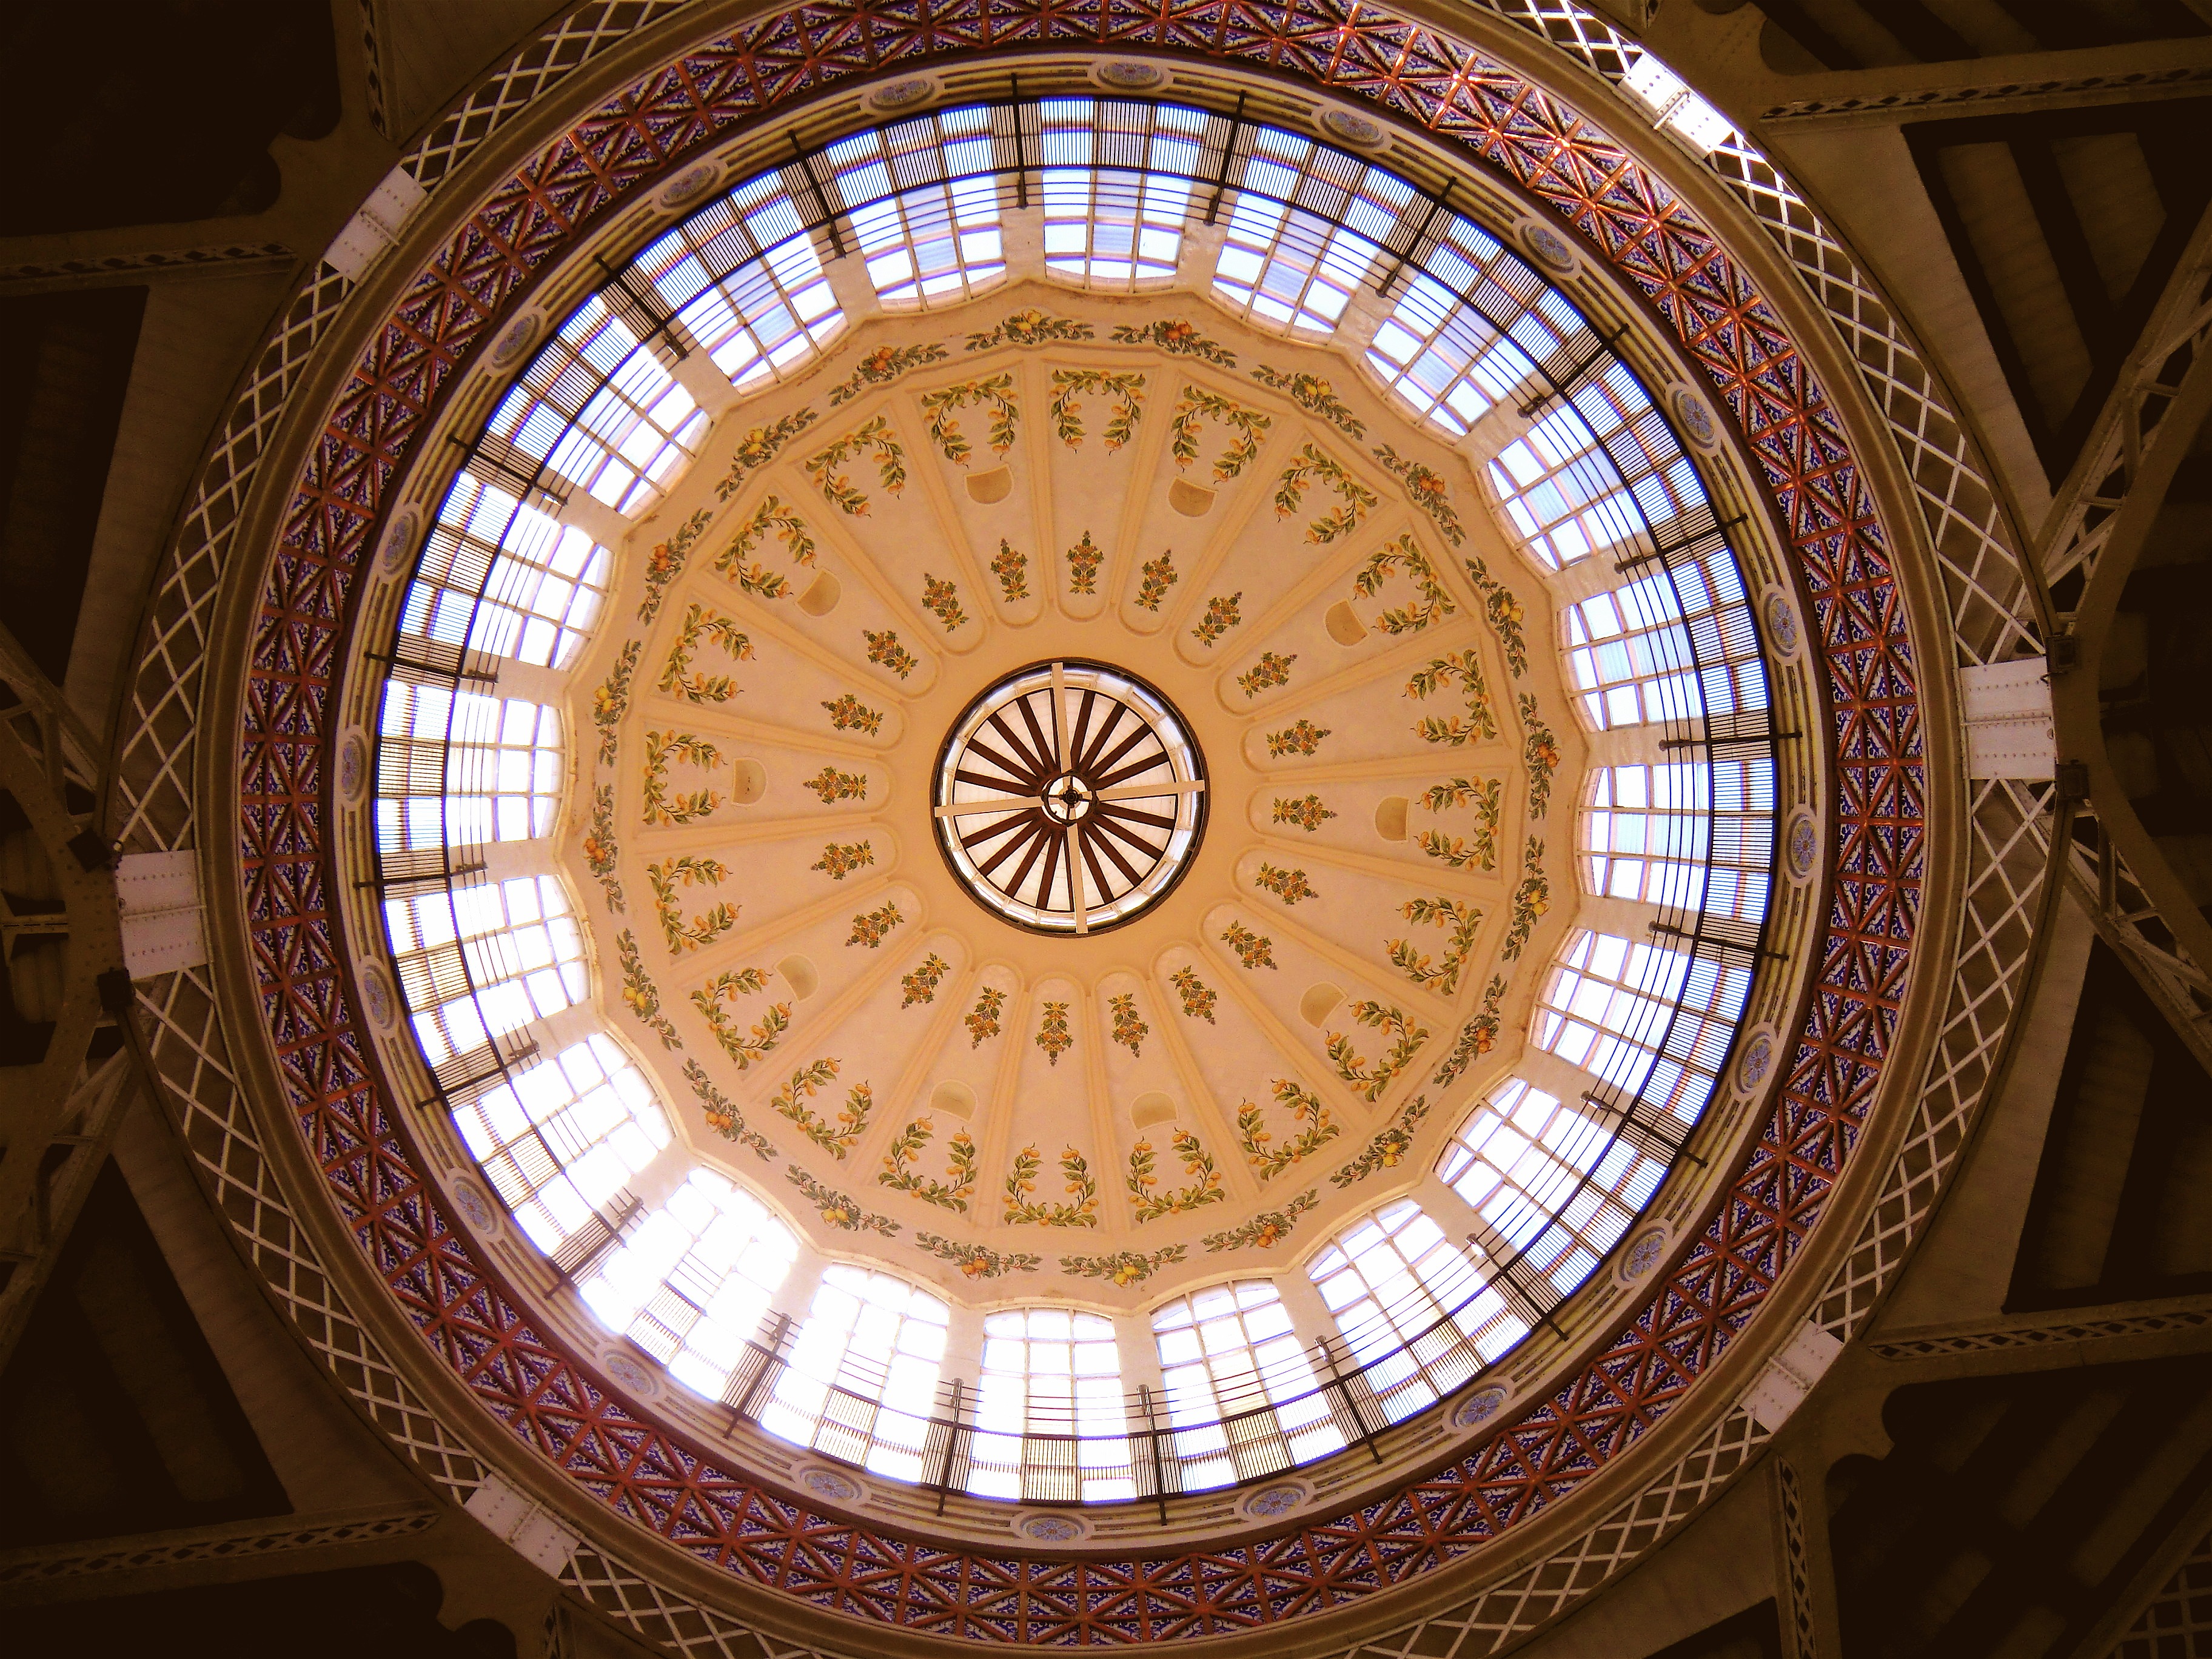
round, window, glass, roof, building, ceiling, circle, baptistery, buildings, symmetry, dome, daylighting, glass roof, ancient history, modern archtecture